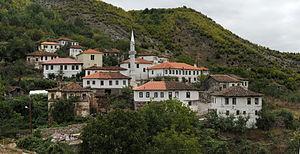
Le village de Kotani, dans la préfecture de Xanthi, en Thrace (Grèce).